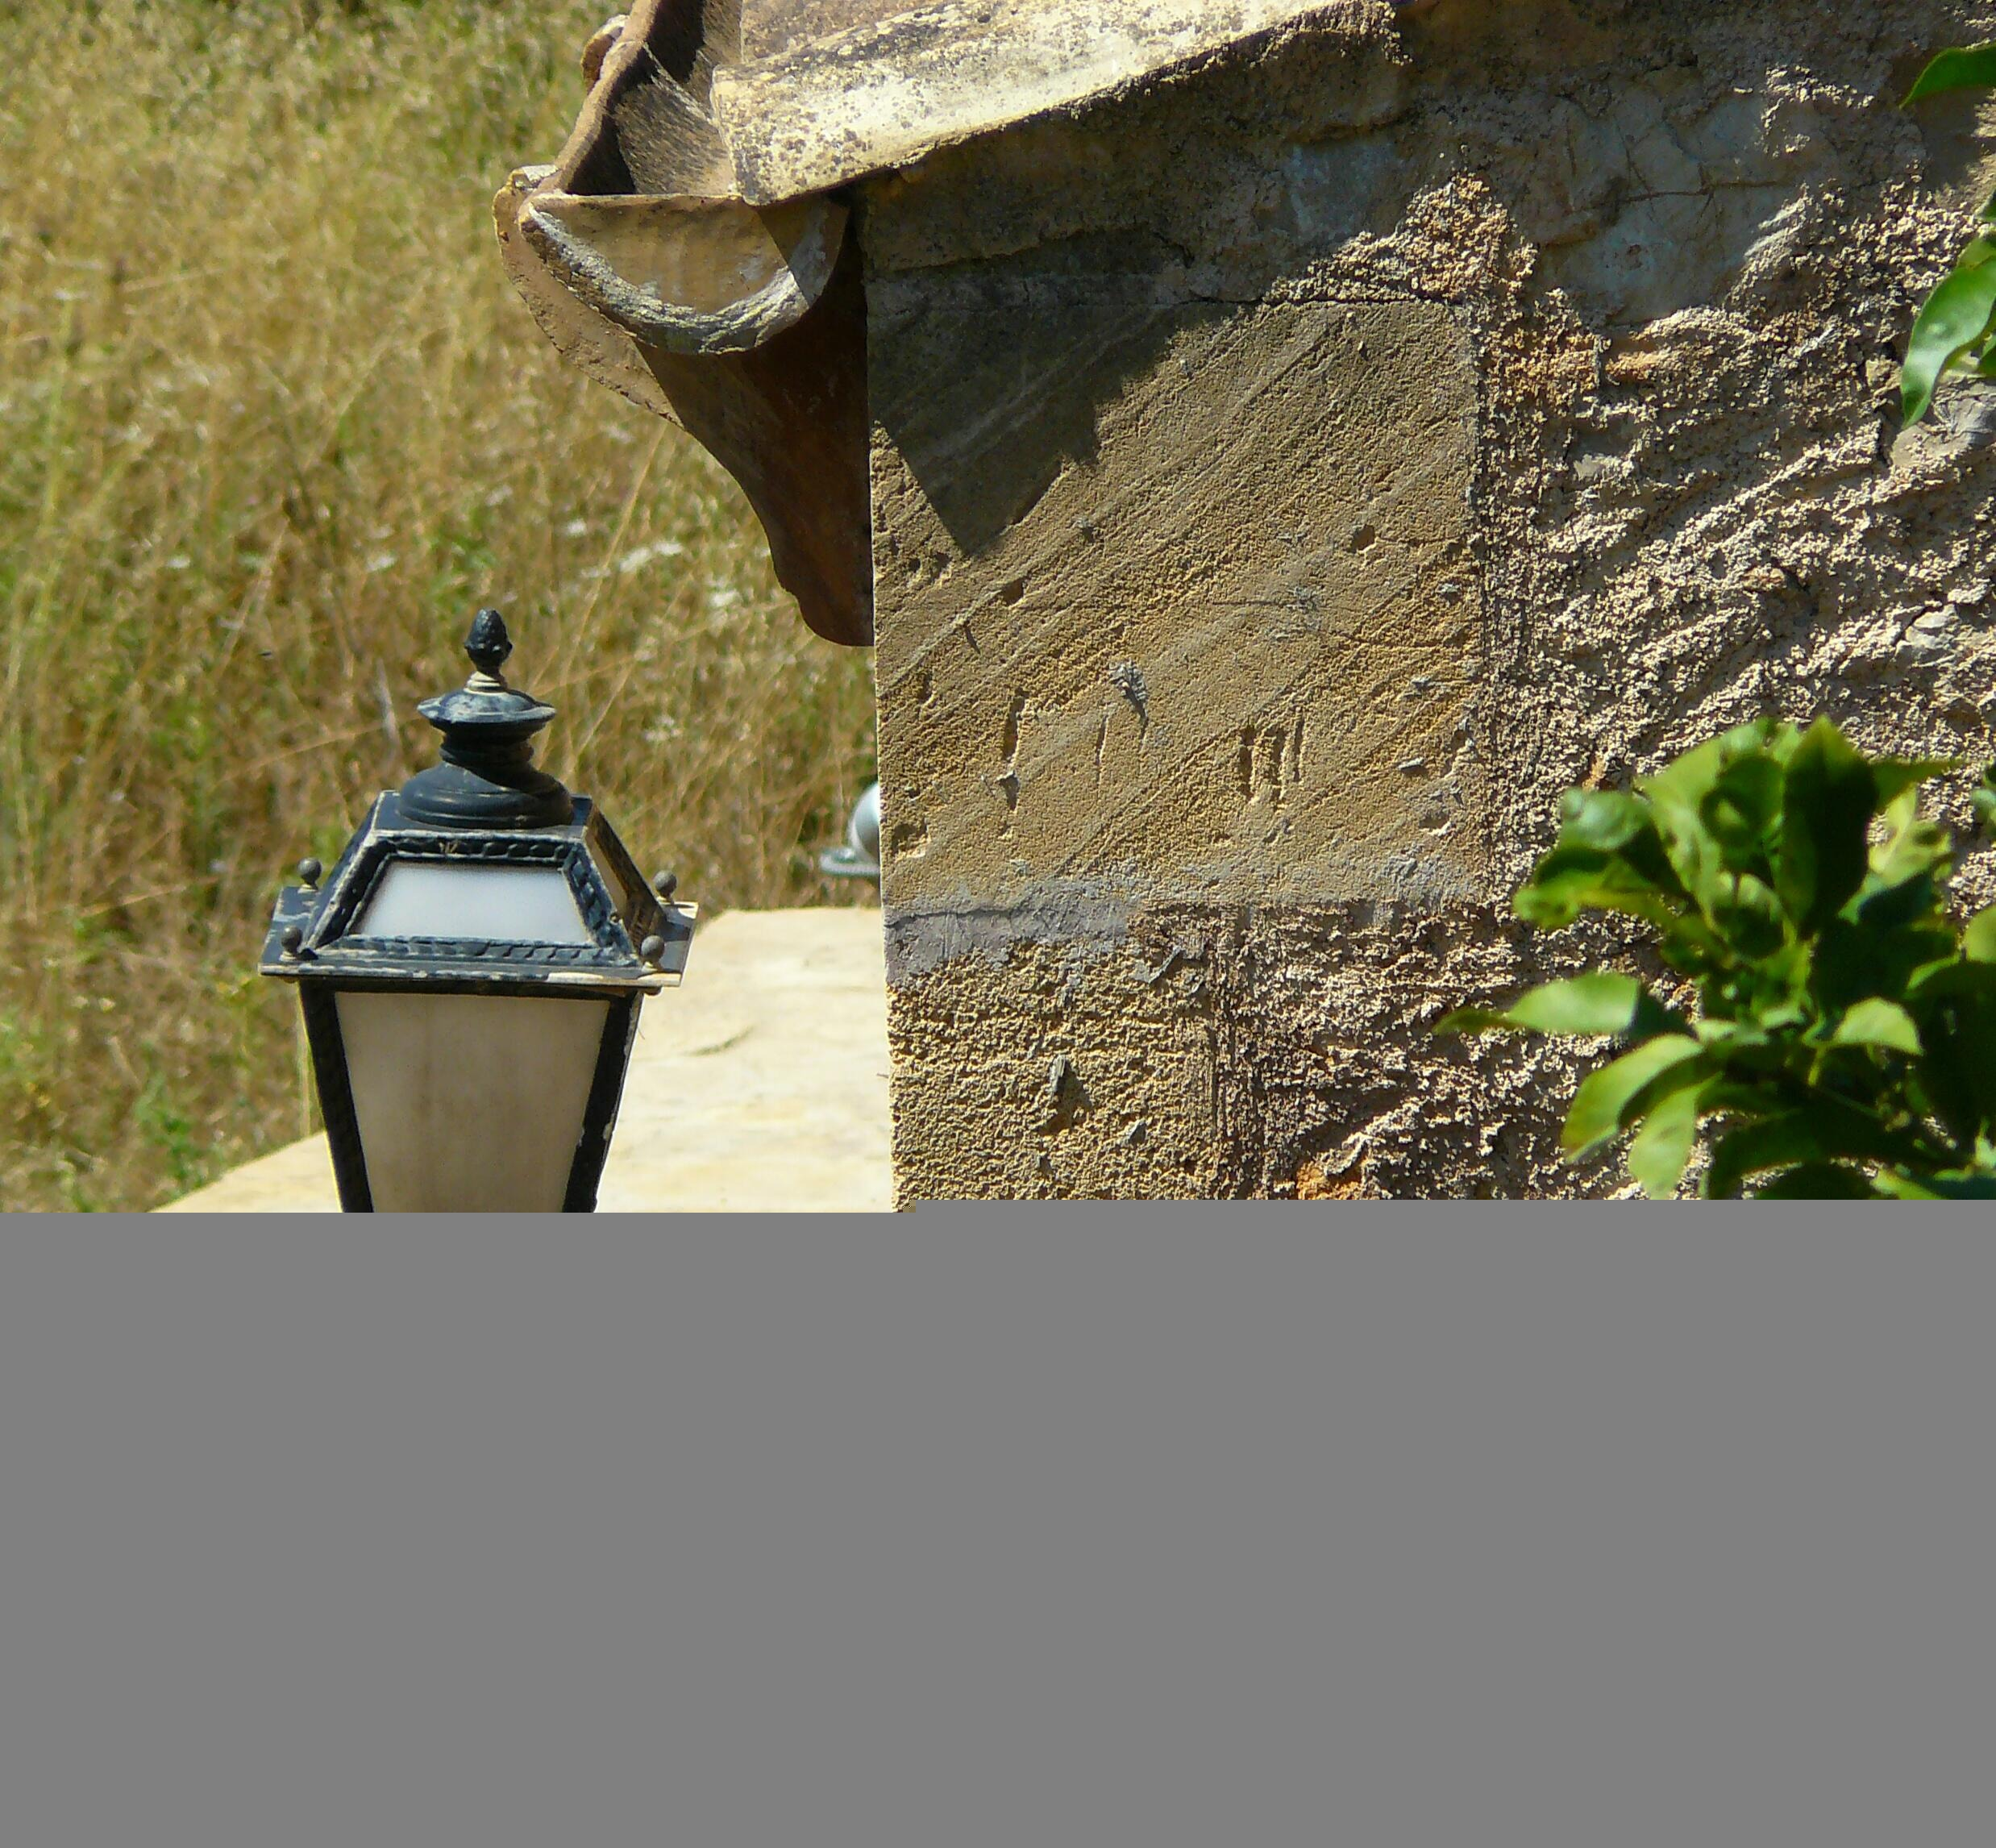
light, architecture, sun, building, home, wall, stone, lantern, column, holiday, facade, lamp, stone wall, close, lighting, ornament, stones, decorated, masonry, hauswand, ocher, schmie de ei sern, outdoor structure, terakotta